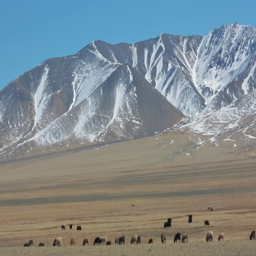
herd is grazing in the mountain valley